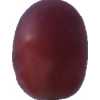
Label: pink_grape